Daihatsu Compagno

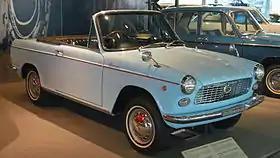
1965 Daihatsu Compagno Spider

The Daihatsu Compagno is an automobile which was produced by Daihatsu in Japan from 1963 to 1970. The name comes from the Italian word for "partner." The Compagno was designed to be offered in multiple bodystyles, and was introduced prior to the acquisition of Daihatsu by Toyota in 1967. The Compagno was available as a two-door sedan, four-door sedan, two-door pickup truck, a three-door delivery van and a convertible. The first Compagno prototype was shown at the 1961 Tokyo Motor Show and was of an appearance reminiscent of the Fiat 1800/2100. This was not a very well balanced design and Vignale's production version ended up looking quite different. The Compagno used a ladder-type chassis instead of the more modern monocoque style, with torsion bar wishbone suspension at the front and semi-elliptical leaf springs for the rear axle. The Compagno is also the first Daihatsu car to use the famous "D" logo.